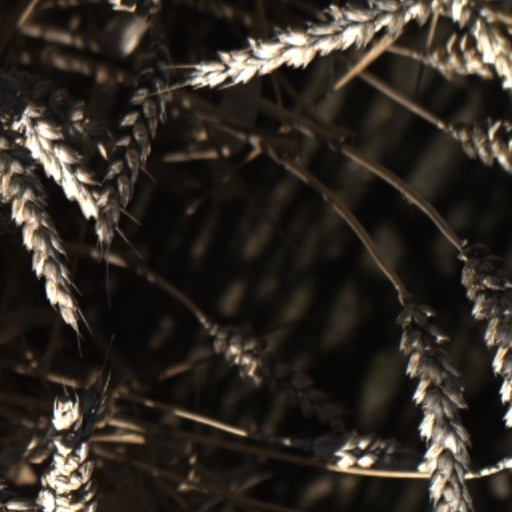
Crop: wheat